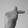
ASL letter: T